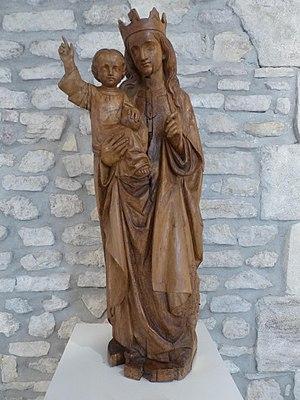
Vierge à l'enfant. Bois naturel. XVIe siècle. Provient de l'église Saint-Martin de Charmes (Allier). Gannat, musée Yves-Machelon.
Charmes est une commune française, située dans le département de l'Allier en région Auvergne-Rhône-Alpes.
Le musée Yves-Machelon est un musée municipal situé à Gannat et installé dans le château de Gannat. Il porte le nom d'un ancien maire de Gannat. La pièce la plus remarquable de ses collections est l'évangéliaire de Gannat. Il bénéficie du label officiel Musée de France.